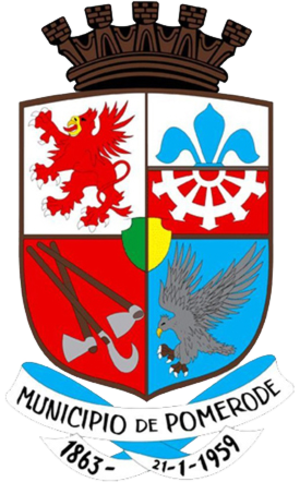
Pomerode est une ville brésilienne de l'État de Santa Catarina.